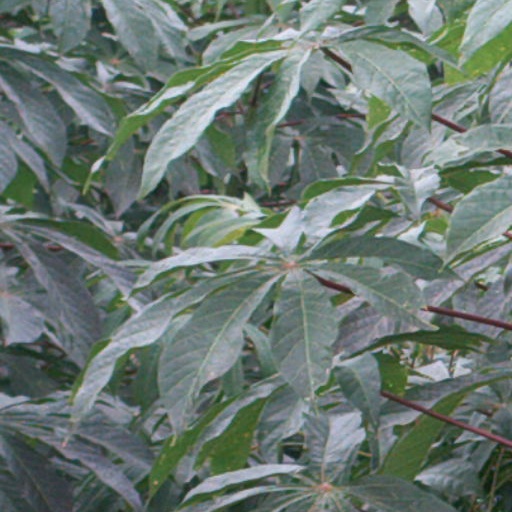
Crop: cassava